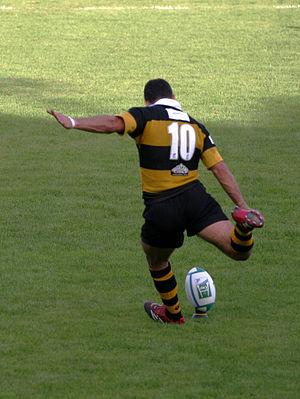
Demi d'ouverture ou ouvreur est un poste de rugby à XV associé généralement au numéro 10. C'est le joueur chargé de l’orientation du jeu de son équipe après une phase de conquête en ouvrant sur les trois-quarts ou en tapant le ballon au pied. Avec le demi de mêlée, il forme une association appelée « charnière », cruciale dans l'organisation d'une équipe. Par leurs choix, ils influencent de manière déterminante la façon de jouer de l'équipe. Le demi d'ouverture a une large gamme de possibilités tactiques qui s'offrent à lui suivant les situations. Sa position plus éloignée des adversaires par rapport au demi de mêlée lui permet généralement d'avoir une vision plus claire du jeu et de l'orientation à donner ; pour cette raison, il a normalement un rôle plus marqué sur la tactique de jeu à appliquer que le demi de mêlée, tout en étant cependant tributaire des décisions de ce dernier.
Jeremy William Staunton, né le 7 mai 1980 à Limerick, est un joueur irlandais de rugby à XV évoluant au poste de demi d'ouverture. Il évolue actuellement dans le club de Leicester Tigers depuis l'été 2009 pour pallier l'absence de Toby Flood jusqu'en novembre 2009.